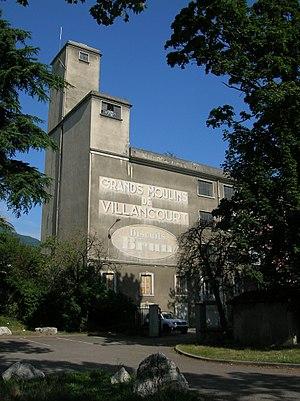
Moulins de Villancourt, Le Pont-de-Claix (à la limite de Echirolles), France.
Brun est le nom d'une famille d'entrepreneurs de la région grenobloise qui a notamment donné naissance aux Biscuits Brun, société de fabrication de biscuits qui s'associa en 1969 à LU et le biscottier Magdeleine pour fonder le groupe LU - Brun et associés.